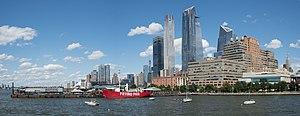
Hell's Kitchen est un quartier situé dans l'arrondissement de Manhattan à New York, délimité par les 34ᵉ et 59ᵉ rues, par la 8ᵉ avenue et l'Hudson River. Situé au nord de Chelsea et à l'ouest du Midtown, le quartier est également connu sous le nom de Clinton ou Midtown West.